Todd House (Plantersville, Alabama)

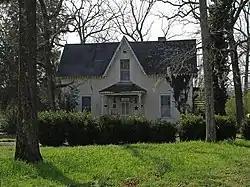

The Todd House, also known as the Todd-Biscoe House, is a historic house in Plantersville, Dallas County, Alabama, United States. The -story Carpenter Gothic cottage was built from 1867 to 1868 for Dr. Samuel G. Todd, the first dentist in Plantersville. Carpenter Gothic houses are relatively rare in Alabama. Architectural historians consider this example to be a good representation of the house designs advocated by Richard Upjohn and Alexander Jackson Davis.